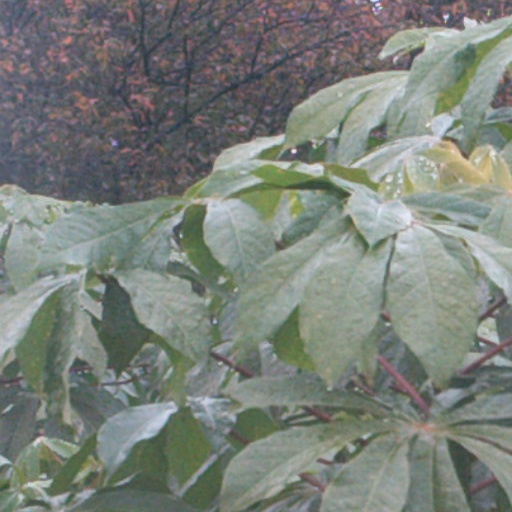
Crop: cassava